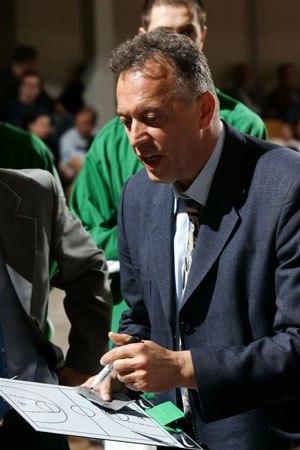
Zmago Sagasin, né le 1ᵉʳ novembre 1952, à Celje, en République socialiste de Slovénie, est un entraîneur de basket-ball slovène.